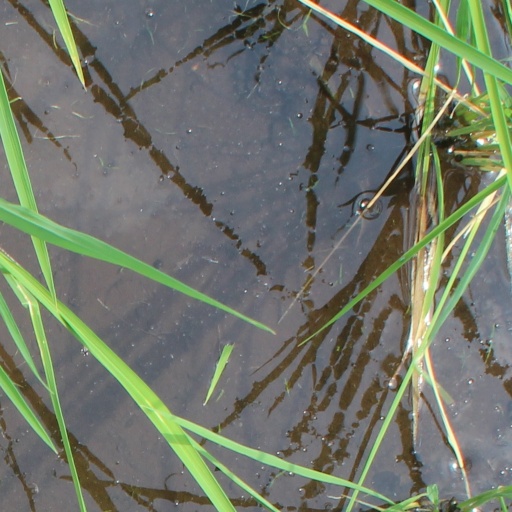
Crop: rice